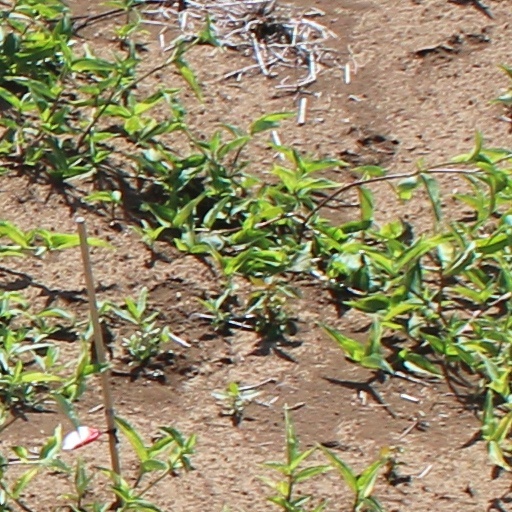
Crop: wheat